Calinichia

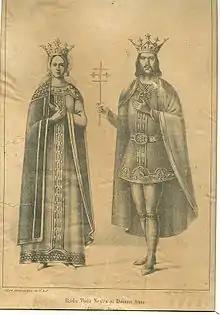
Calinichia (left) with her husband, Radu (right)

Calinichia (died ), better known as Lady Calinica and sometimes as Kalinikia (or ; Middle Bulgarian: Калиникіѧ, "Kalinikĭę"), was the second wife of Radu I, a 14th-century Wallachian voivode (ruler). Calinichia was of Greek origin, and was the mother of Mircea I of Wallachia. She was also possibly a Byzantine princess.